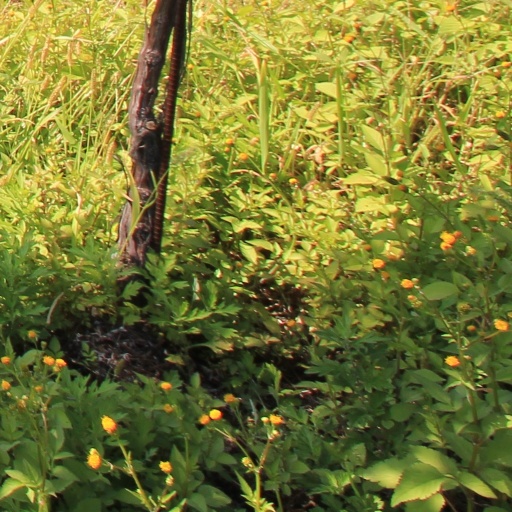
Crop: grape